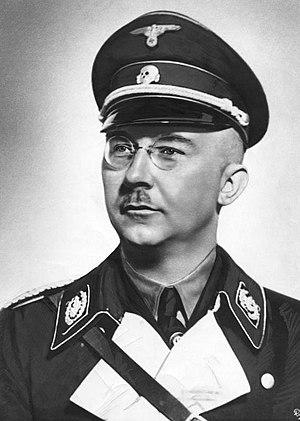
Joachim Peiper, né le 30 janvier 1915 à Berlin et officiellement mort le 14 juillet 1976 à Traves en France, est un militaire allemand, officier de la division blindée 1ʳᵉ division SS Leibstandarte Adolf Hitler.
Dans l'Allemagne nazie, Gottgläubig était un terme religieux nazi désignant une forme de christianisme non dénominationnel pratiquée par les Allemands qui avaient quitté les églises chrétiennes mais gardé leur foi en Jésus-Christ ou une puissance supérieure ou un créateur divin. Ces personnes étaient appelées Gottgläubige, et le terme pour l'ensemble du mouvement était Gottgläubigkeit. Ce terme désigne une personne qui croit encore en Dieu, mais sans avoir d'affiliation religieuse institutionnelle. Les nazis n'étaient pas favorables aux institutions religieuses de leur époque, mais cherchaient plutôt à faire revivre l'âge d'or du christianisme des siècles précédents. Ils ne toléraient aucun athéisme au sein des membres du NSDAP : le Gottgläubigkeit était une sorte de religion non organisée officiellement sanctionnée, équivalant à un « chrétien non confessionnel » aux États-Unis. Le dictionnaire philosophique de 1943 définit le Gottgläubig comme suit : « désignation officielle pour ceux qui professent un type spécifique de piété et de morale, sans être liés à une confession religieuse, tout en rejetant toutefois l'irréligion et l'impie ».
Des historiens, des politologues et des philosophes ont étudié le nazisme en se concentrant sur ses aspects religieux. On s'est demandé si le nazisme constituerait une religion politique, et des recherches ont également été menées sur les aspects millénaires, messianiques, occultes ou ésotériques du nazisme.
Hedwig Potthast née le 6 février 1912 et morte le 22 septembre 1994 est la secrétaire et maîtresse du Reichsführer-SS Heinrich Himmler, avec qui elle a eu deux enfants.
Eduard Alexander Felix Kersten, né le 30 septembre 1898 à Tartu et mort le 16 avril 1960 à Hamm, est un masseur, médecin en thérapie manuelle, qui a soigné des membres de la famille royale des Pays-Bas, ainsi que le chef des SS, Heinrich Himmler. Pour ses services auprès du Reichsführer-SS, il a, entre autres, obtenu la libération de milliers de prisonniers détenus dans des camps de concentration, leur sauvant ainsi la vie. Personnalité complexe, ses déclarations sur son rôle décisif dans l'annulation d'un projet de déportation de la population néerlandaise en Pologne — dont la réalité est mise en doute par les historiens — sont aujourd'hui contestées. Joseph Kessel a écrit une biographie romancée qui lui est consacrée : Les mains du miracle.
Le Commandement SS du camp de concentration d'Auschwitz se réfère aux unités, services et administrations SS qui gérèrent et administrèrent le camp de concentration d'Auschwitz-Birkenau-Monowitz durant la Seconde Guerre mondiale. Il ne concerne pas l'ensemble des personnes ayant travaillé à Auschwitz à cette période mais bien ceux qui y ont endossé des responsabilités hiérarchiques. En raison de l'étendue de la chaîne de commandement et de son rôle clef dans le programme génocidaire nazi, le personnel dirigeant du camp de concentration d'Auschwitz englobe des personnes issues de différents services de la SS, certaines d'entre elles détenant des parcelles de responsabilité partagée.